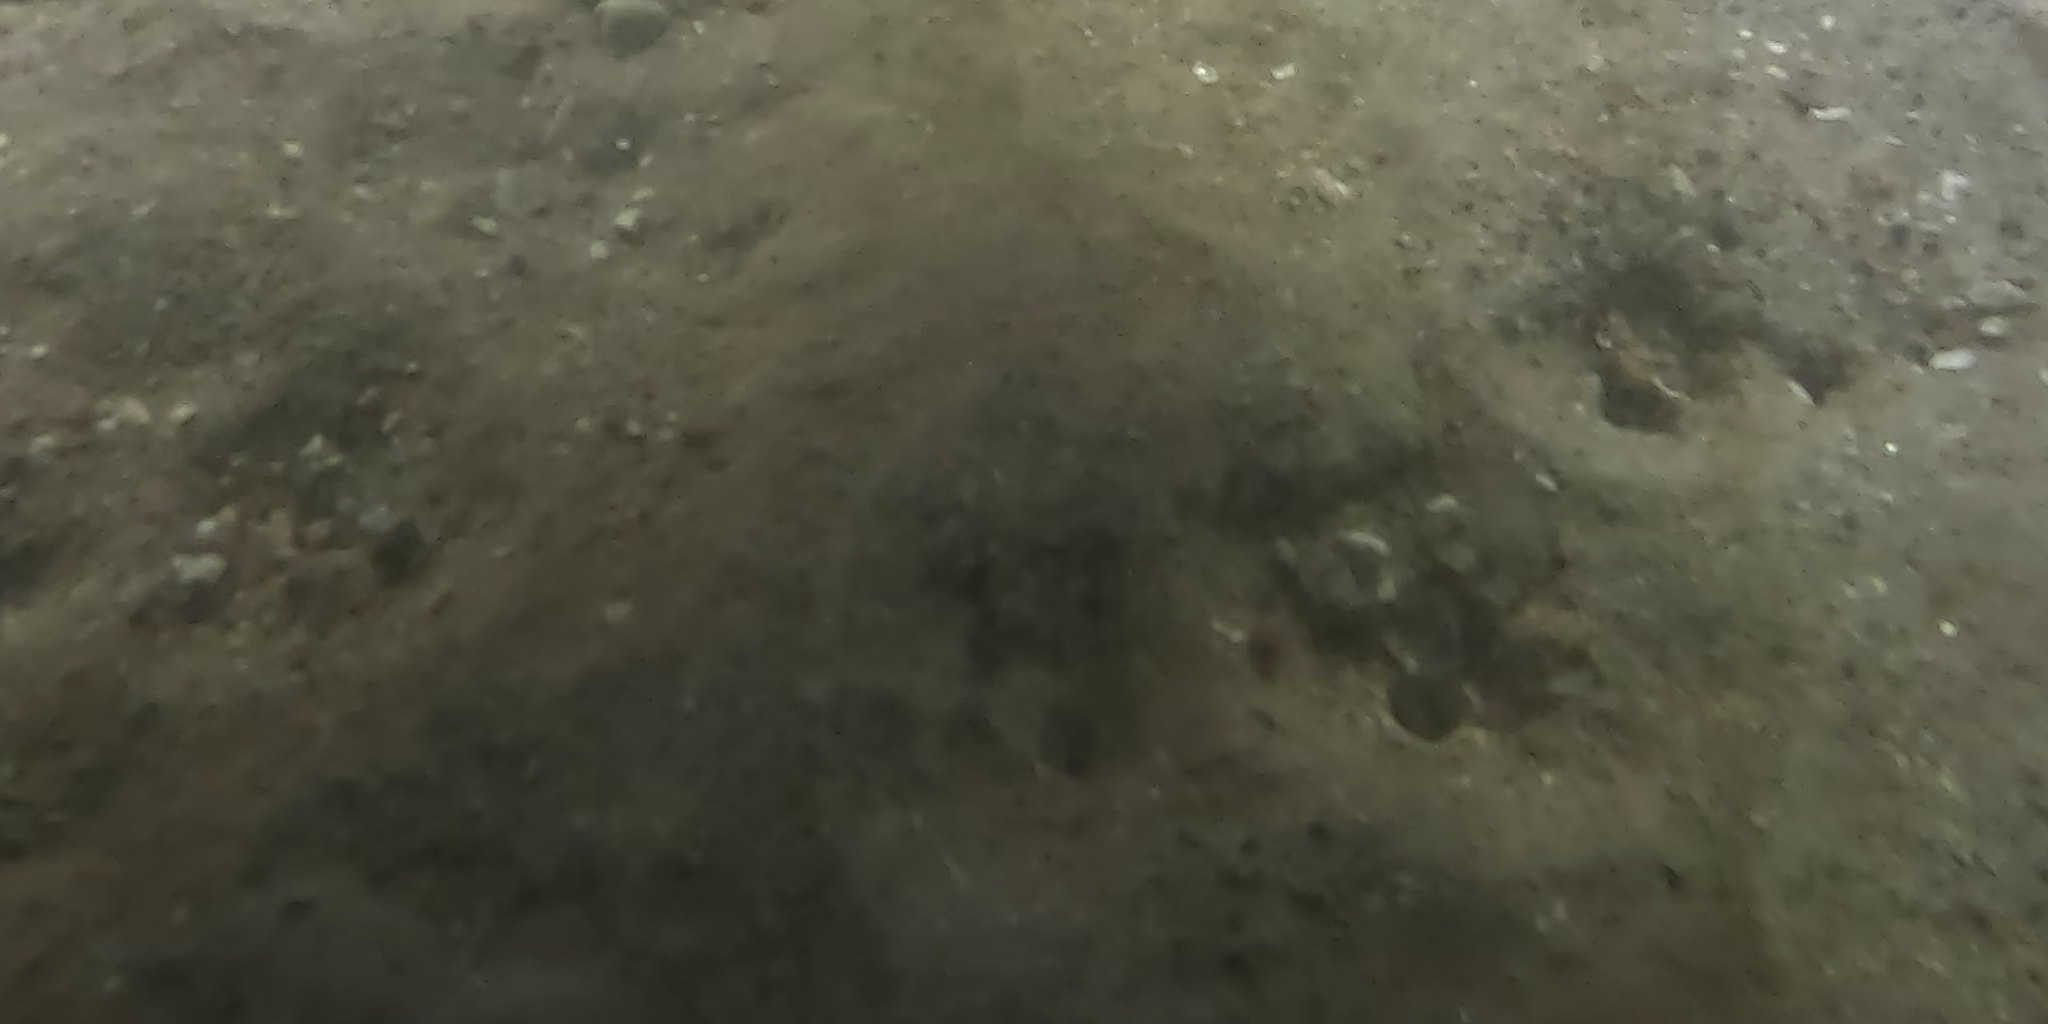
Seabed habitat: sand